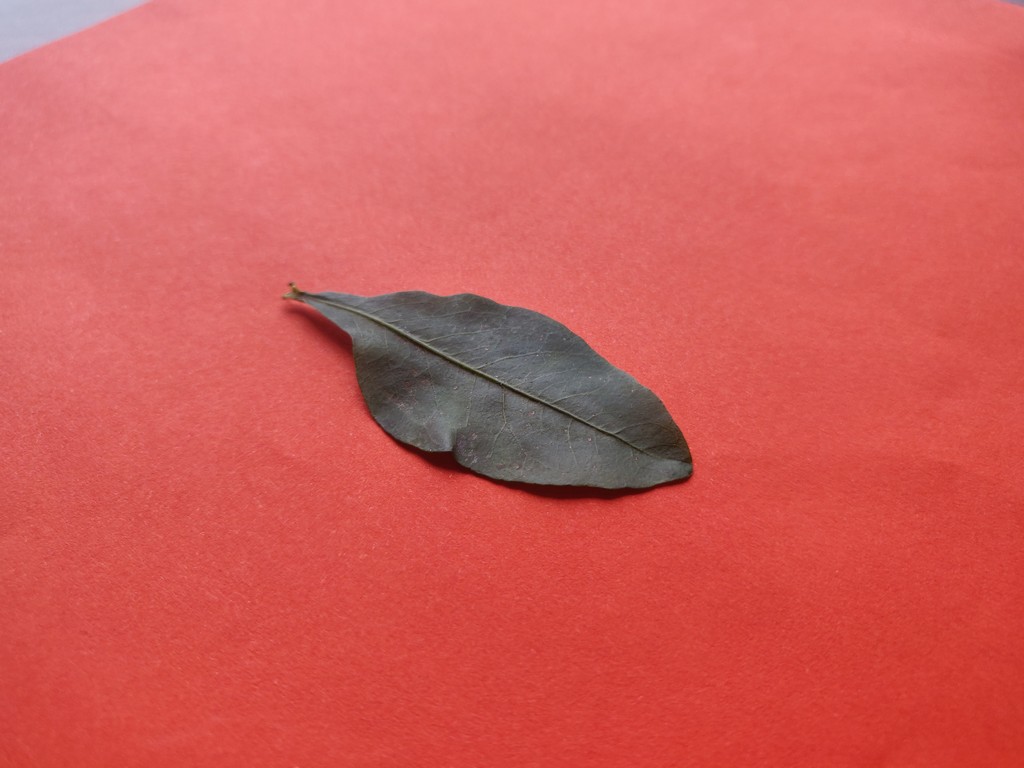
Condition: Healthy
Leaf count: single
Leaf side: front